Christina Hendricks on screen and stage

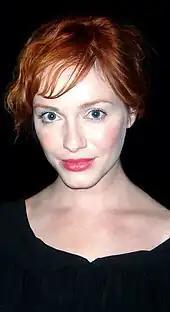
Hendricks in 2008

Christina Hendricks is an American actress of film, stage, television and video games, whose accolades include six Primetime Emmy Award nominations, and two Screen Actors Guild Awards. Hendricks began her career as a model in the early 1990s before transitioning into acting in commercials. Her first substantial role was on the MTV series "Undressed" (1999), after which she was cast in the series "Beggars and Choosers" (1999–2001). After appearances on "Firefly" (2002–03) and several other series, she was cast as Joan Holloway on the AMC series "Mad Men" (2007–15), which earned her a total of six Emmy Award nominations over its seven-season run, as well as two Screen Actors Guild Awards for Best Ensemble.